Eastern Orthodoxy

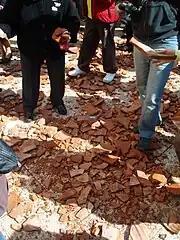

The Archdiocesan Cathedral of the Holy Trinity on New York City's Upper East Side is the largest Eastern Orthodox Christian church in the Western Hemisphere.